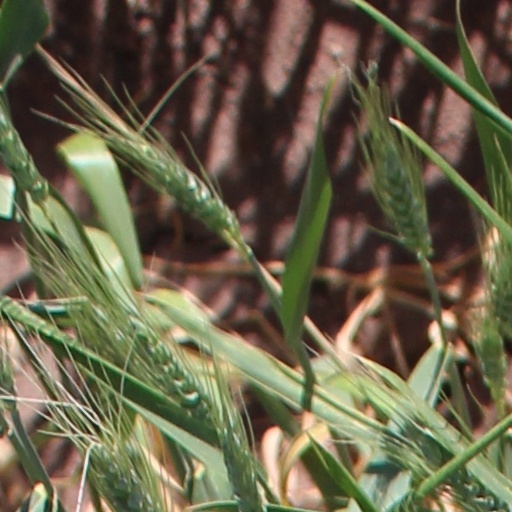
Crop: wheat